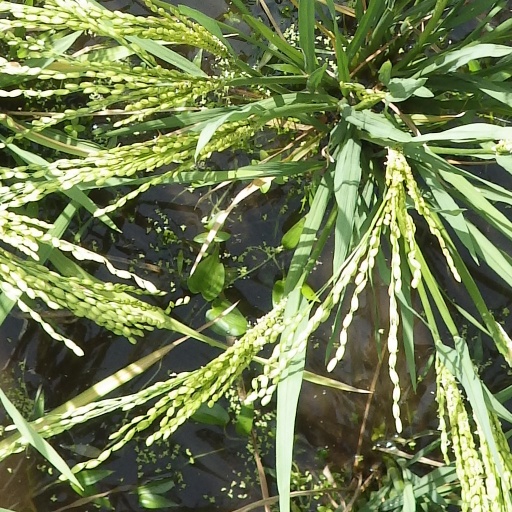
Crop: rice